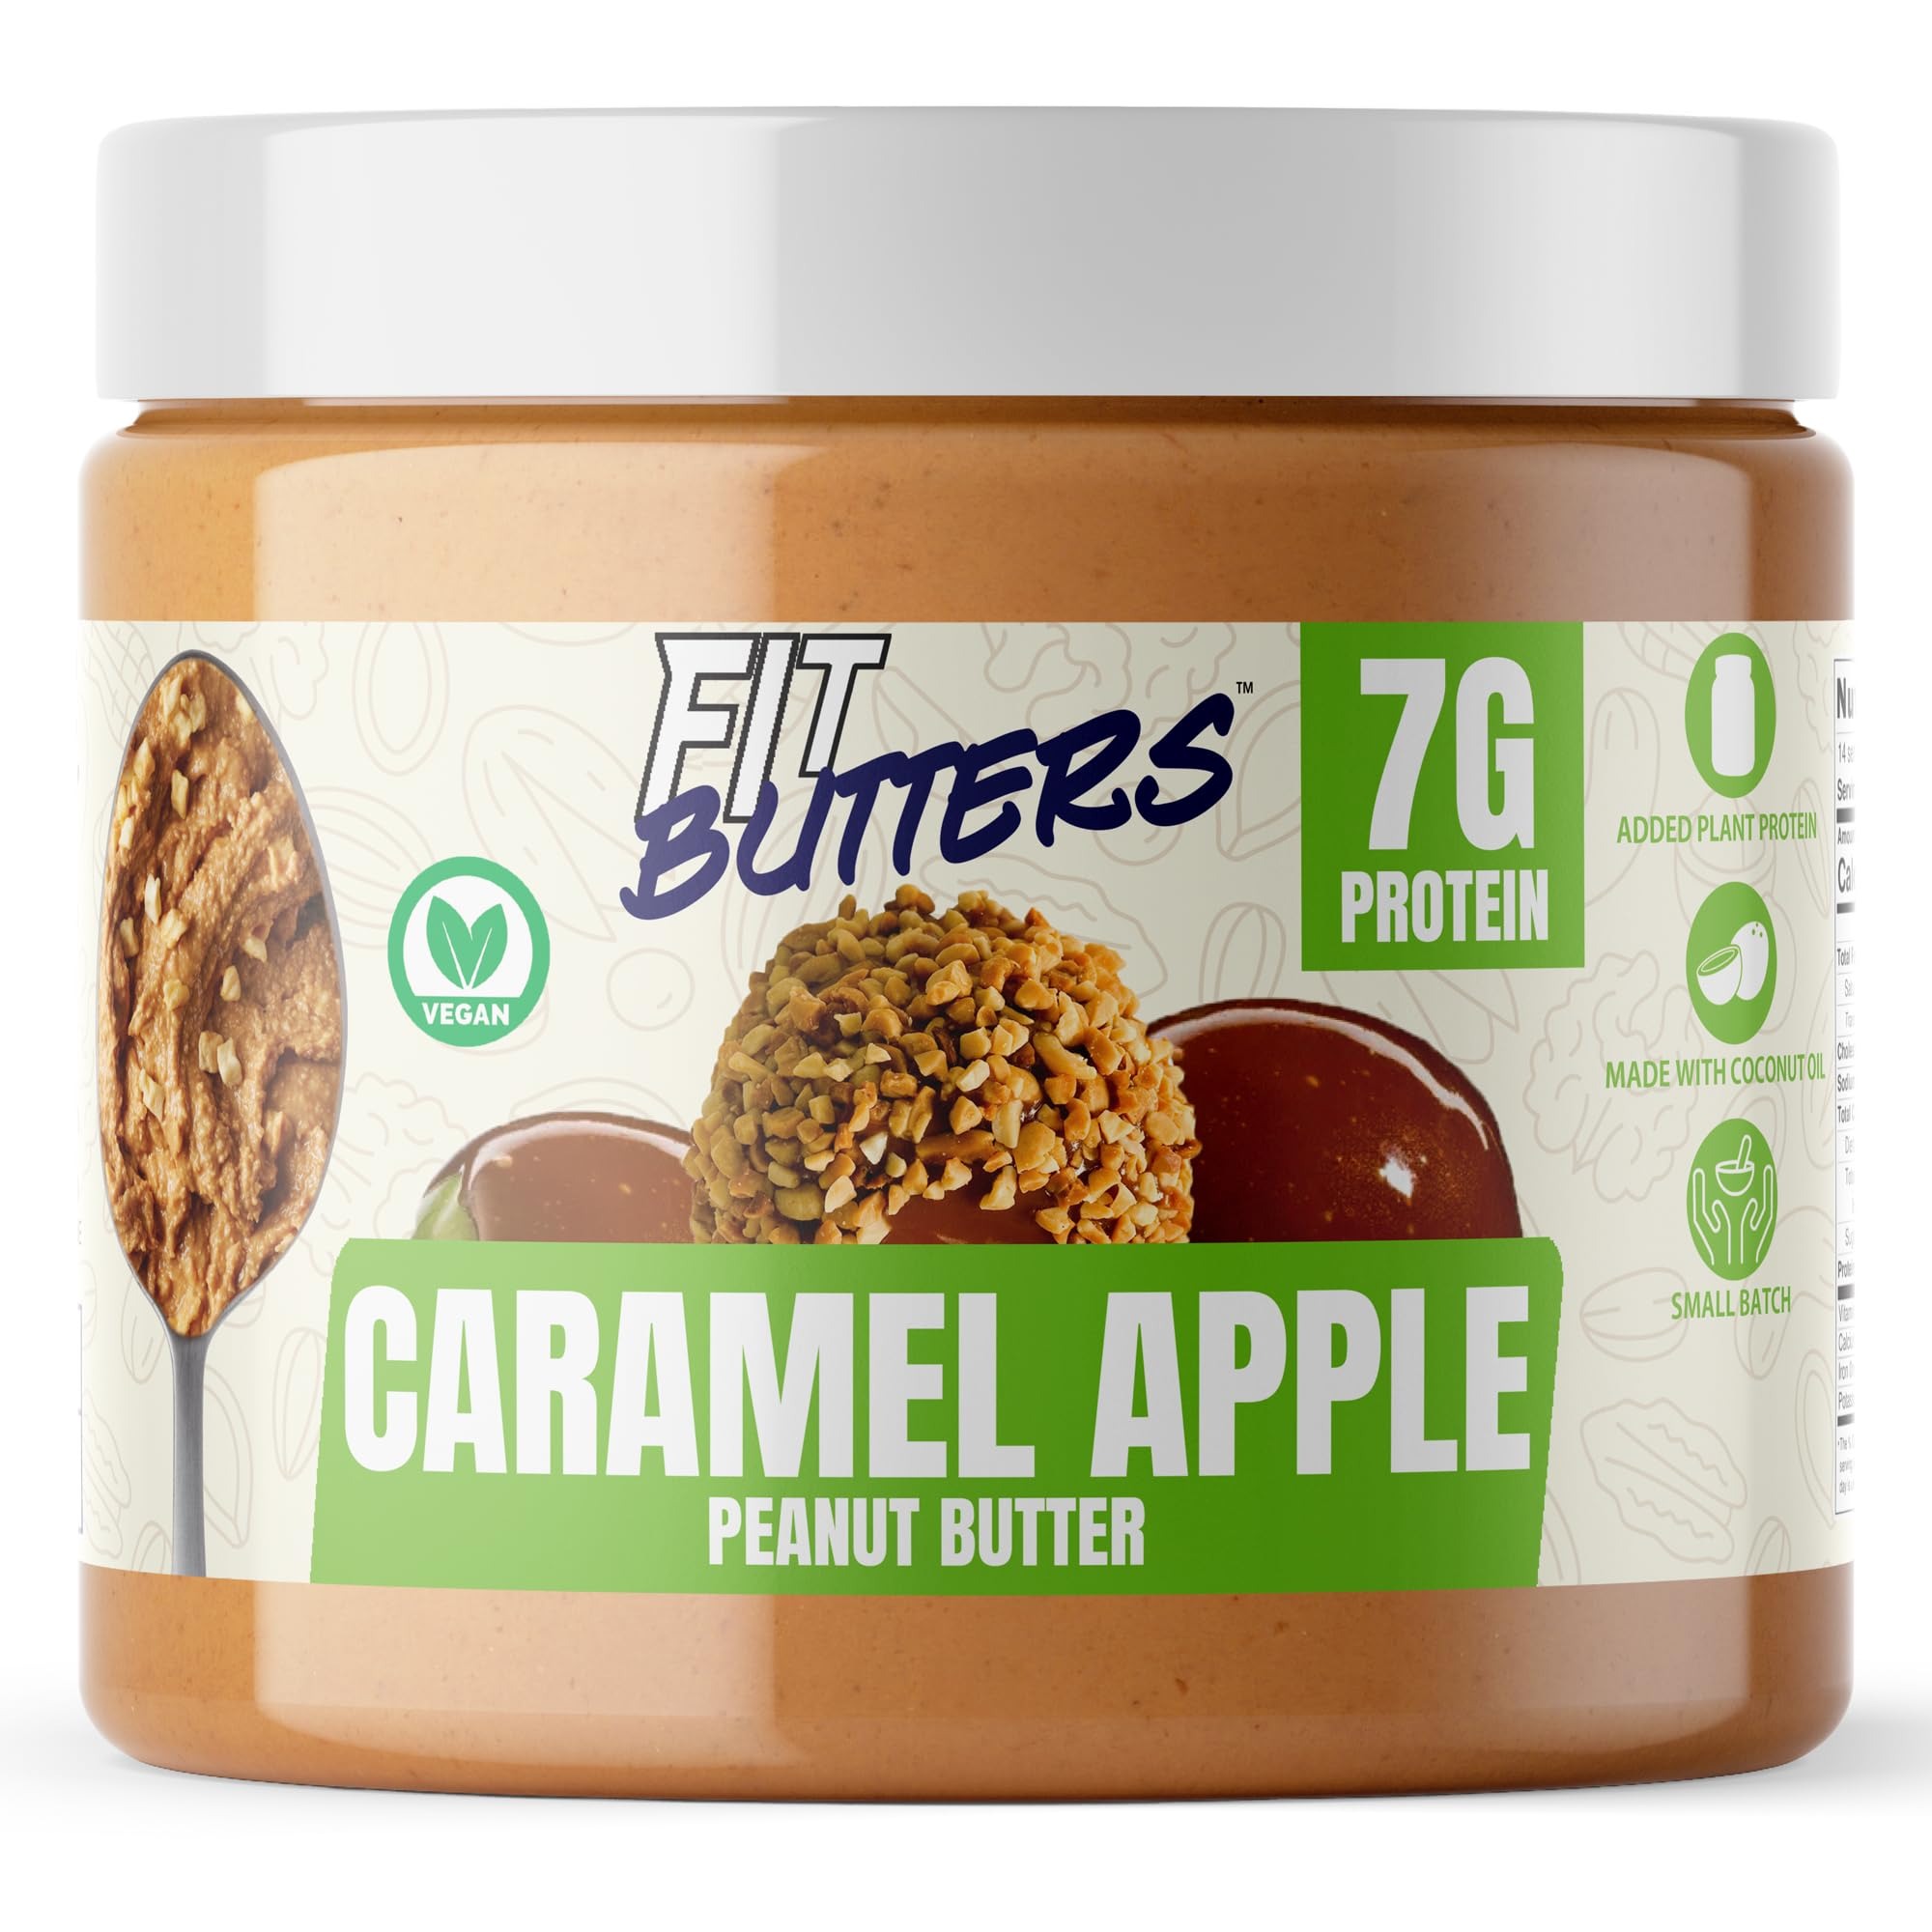
Item Name: Fit Butters Caramel Apple Peanut Butter (Vegan)
Bullet Point 1: VEGAN & LIMITED EDITION
Bullet Point 2: CARAMEL APPLE PROTEIN PEANUT BUTTER SPREAD is our version of a caramel covered green apple in a jar! Get the tartness and the flavors of the apple with the sweetness of the caramel!
Bullet Point 3: DRY ROASTED PEANUTS make for better nut butters. Unlike the "other" guys, we do not roast our nuts in oil. We dry roast them and then add coconut oil for healthy fats.
Bullet Point 4: COCONUT OIL added for healthier fats and better flavor. Coconut oil is a natural source of MCTs which are easier for the body to digest. MCTs are also known to stimulate fat burning, thyroid function and energy production. Less oil separation too!
Bullet Point 5: VEGAN PROTEIN infused into this protein peanut butter for a complete protein source and an unmatched flavor.
Bullet Point 6: REAL APPLE PIECES added to every jar to give you the full experience and authenticity of a caramel covered green apple!
Bullet Point 7: MADE IN SMALL BATCHES at 100 jars at a time. FIt Butters is a small business that is locally owned and operated in Minneapolis, MN. Our small batch process allows us to perfect each and every jar!
Bullet Point 8: PROTEIN NUT BUTTER, PROTEIN PEANUT BUTTER, PROTEIN ALMOND BUTTER, PROTEIN CASHEW BUTTER
Product Description: Apple orchards in the fall...nothing better right? Well, maybe grabbing that Caramel Apple at the orchard makes it all the sweeter. Our Vegan Caramel Apple peanut butter takes everything you love about that caramel apple and puts it into a delicious nutty peanut butter! Think green apple and caramel. Top it off with freeze dried apples and you got yourself a real treat!
Value: 16.0
Unit: Ounce

Price: 17.99